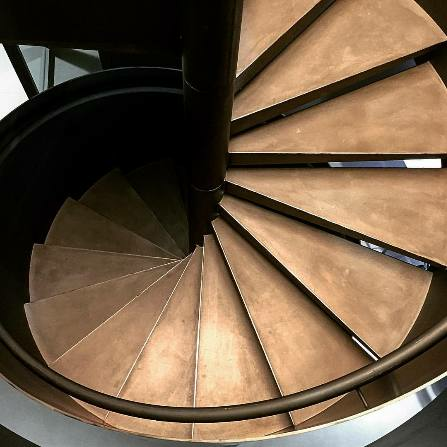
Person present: No